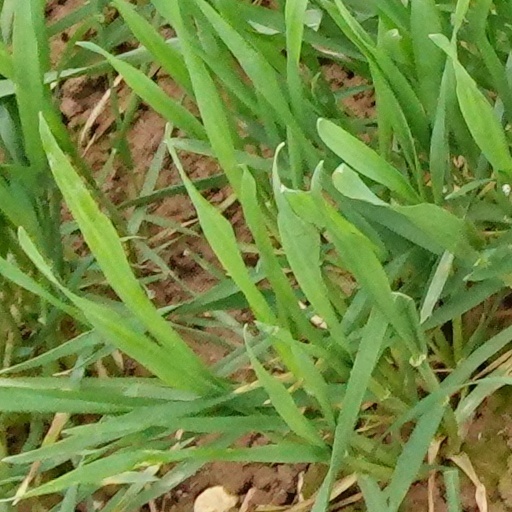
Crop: wheat